Dagadi Chawl

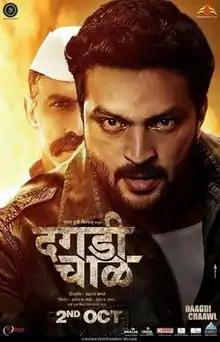
Theatrical Release Poster

Dagadi Chawl (Marathi: दगडी चाळ) (also known as Dagdi Chawl) is a 2015 Marathi language action thriller film directed by first-time director Chandrakant Kanse. Presented by Manglmurti films and produced by Sai Pooja Films & Entertainments, "Dagadi Chawl" features an ensemble cast of Ankush Chaudhari, Makarand Deshpande and Pooja Sawant in lead roles. It is the third release for Ankush Chaudhari in 2015 after back to back films "Classmates" and "Double Seat". Official teaser of the film was released with "Tu Hi Re" on 4 September 2015 and was published on YouTube on 5 September 2015 which met with very good response.